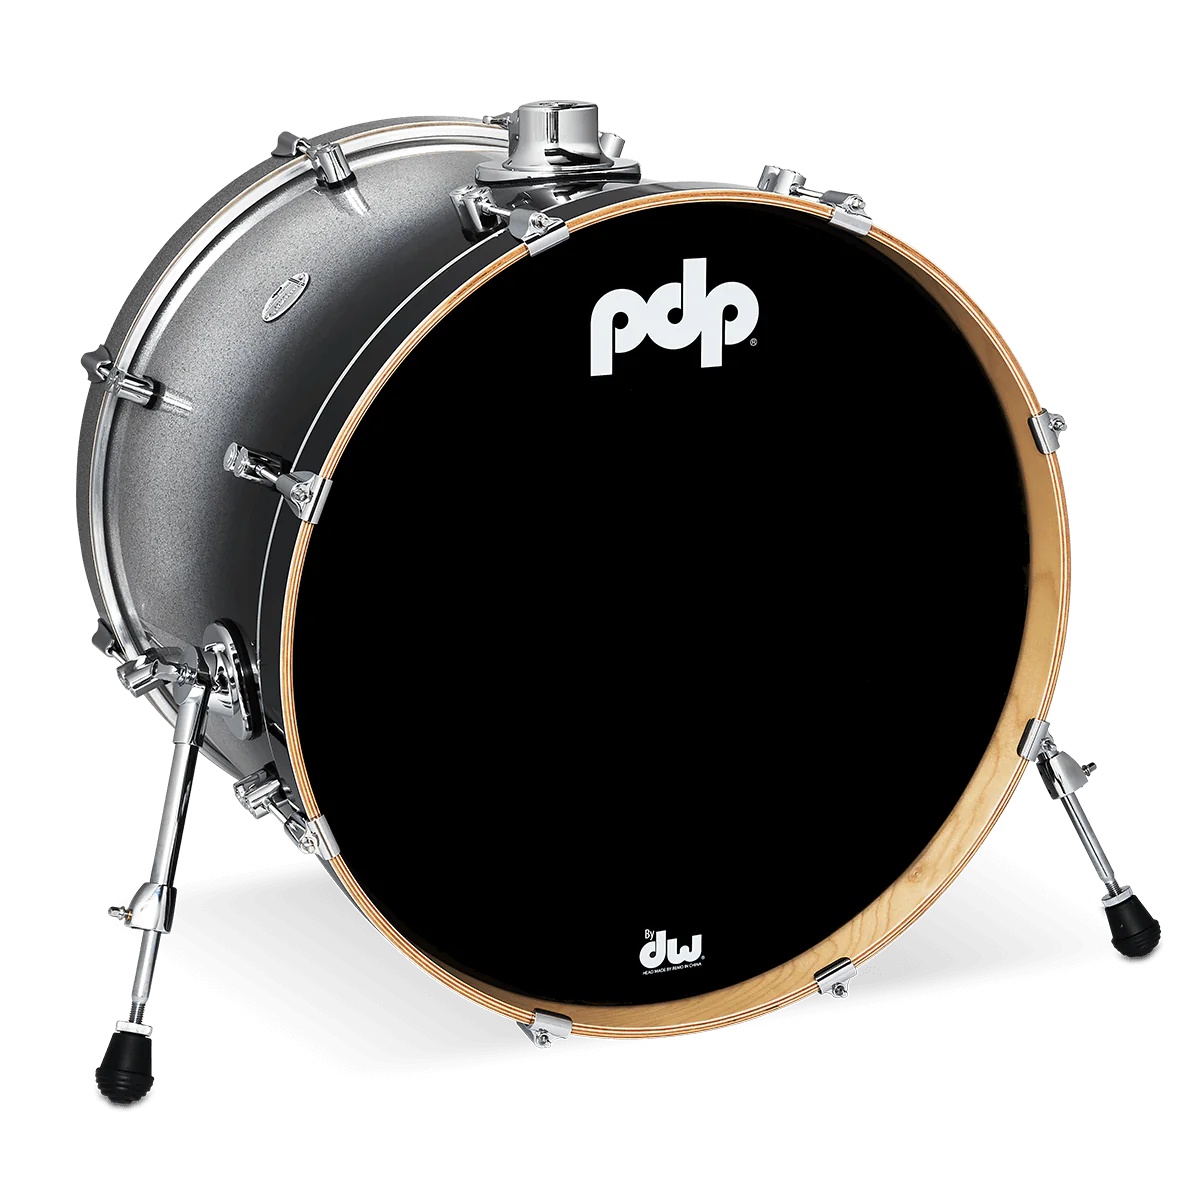
PDP Concept 18x22" Bass Drum, Silver Sparkle with Chrome Hardware
The PDP Concept 18x22" Bass Drum in Silver Sparkle with Chrome Hardware is a stunning addition to any drummer's kit. Designed by Drum Workshop in California, this bass drum combines exceptional craftsmanship with a fresh, modern aesthetic. The Concept Series Drums are known for their rich, resonant sound, making them a favorite among both amateur and professional drummers. With its durable construction and eye-catching finish, this bass drum not only delivers outstanding performance but also enhances the visual appeal of your setup. Features Premium Maple Shell: Provides a warm, resonant tone with excellent projection. Silver Sparkle Finish: A striking visual that stands out on stage. Chrome Hardware: Ensures durability and a sleek look, enhancing the overall aesthetic. 22" Diameter: Offers a deep, powerful sound ideal for various musical genres. Specifications Shell Material: Maple Diameter: 22 inches (559 mm) Depth: 18 inches (457 mm) Finish: Silver Sparkle Hardware: Chrome
Brand: PDP
Category: Arts & Entertainment > Hobbies & Creative Arts > Musical Instruments > Percussion > Drum Kits > Bass Drum Kits